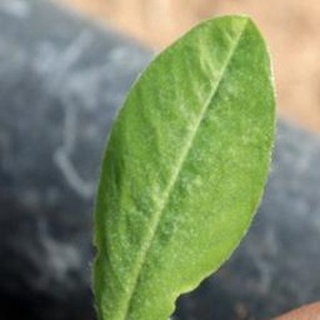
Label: healthy_groundnut